Funafuti

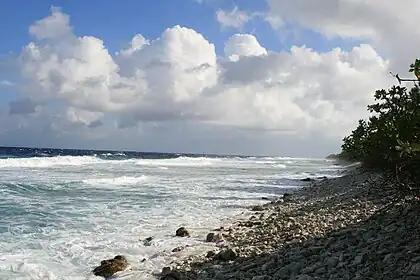
Ocean side of Funafuti atoll showing the storm dunes, the highest point on the atoll.

Funafuti, the capital atoll of Tuvalu, has become a focal point for global discussions on climate change and its impacts on low-lying island nations. With an average elevation of just two meters above sea level, Funafuti faces existential threats from rising sea levels, making it a critical site for understanding the intersection of environmental vulnerability, adaptation efforts, and international cooperation.